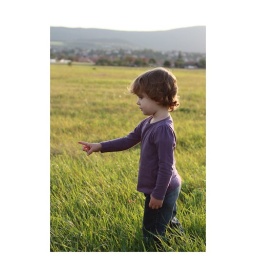
little girl in the big grass